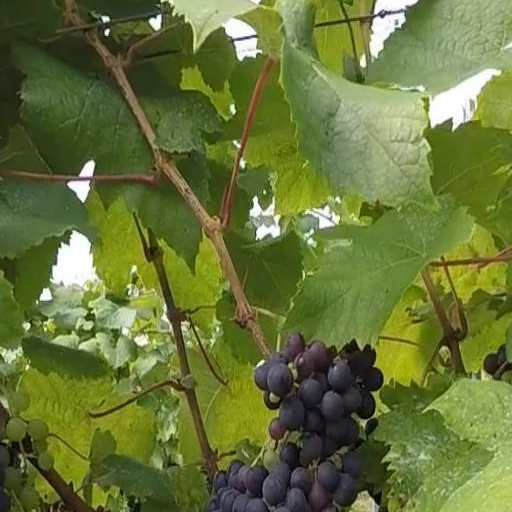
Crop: grape